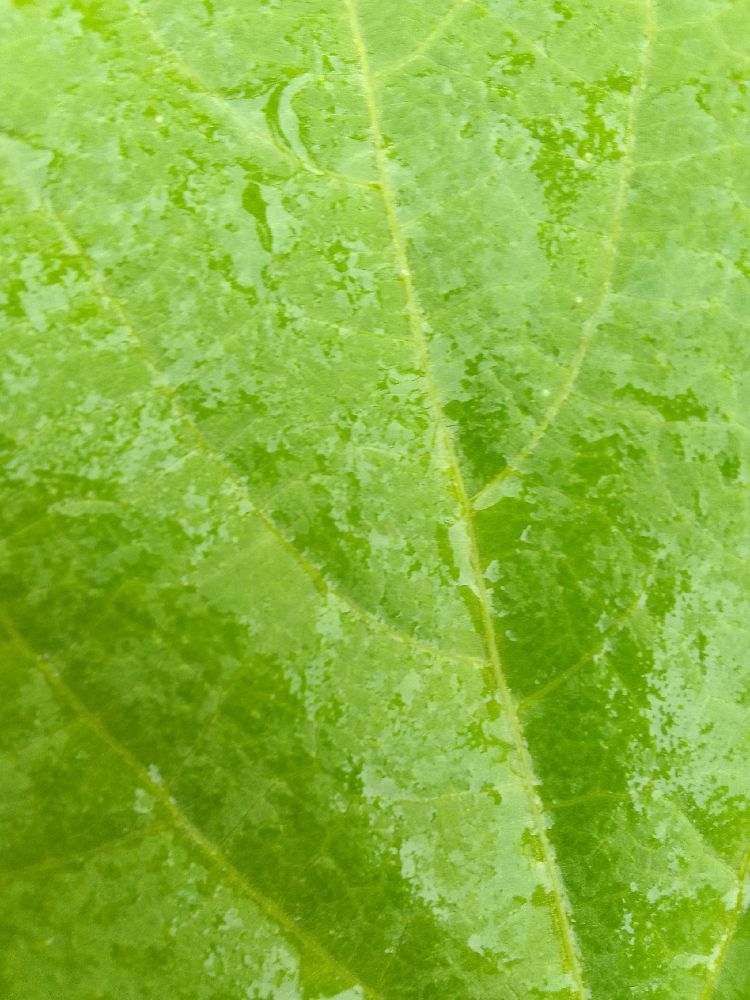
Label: healthy